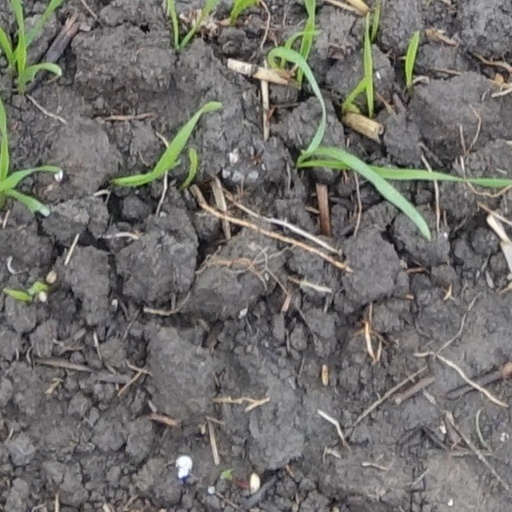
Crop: wheat